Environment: real
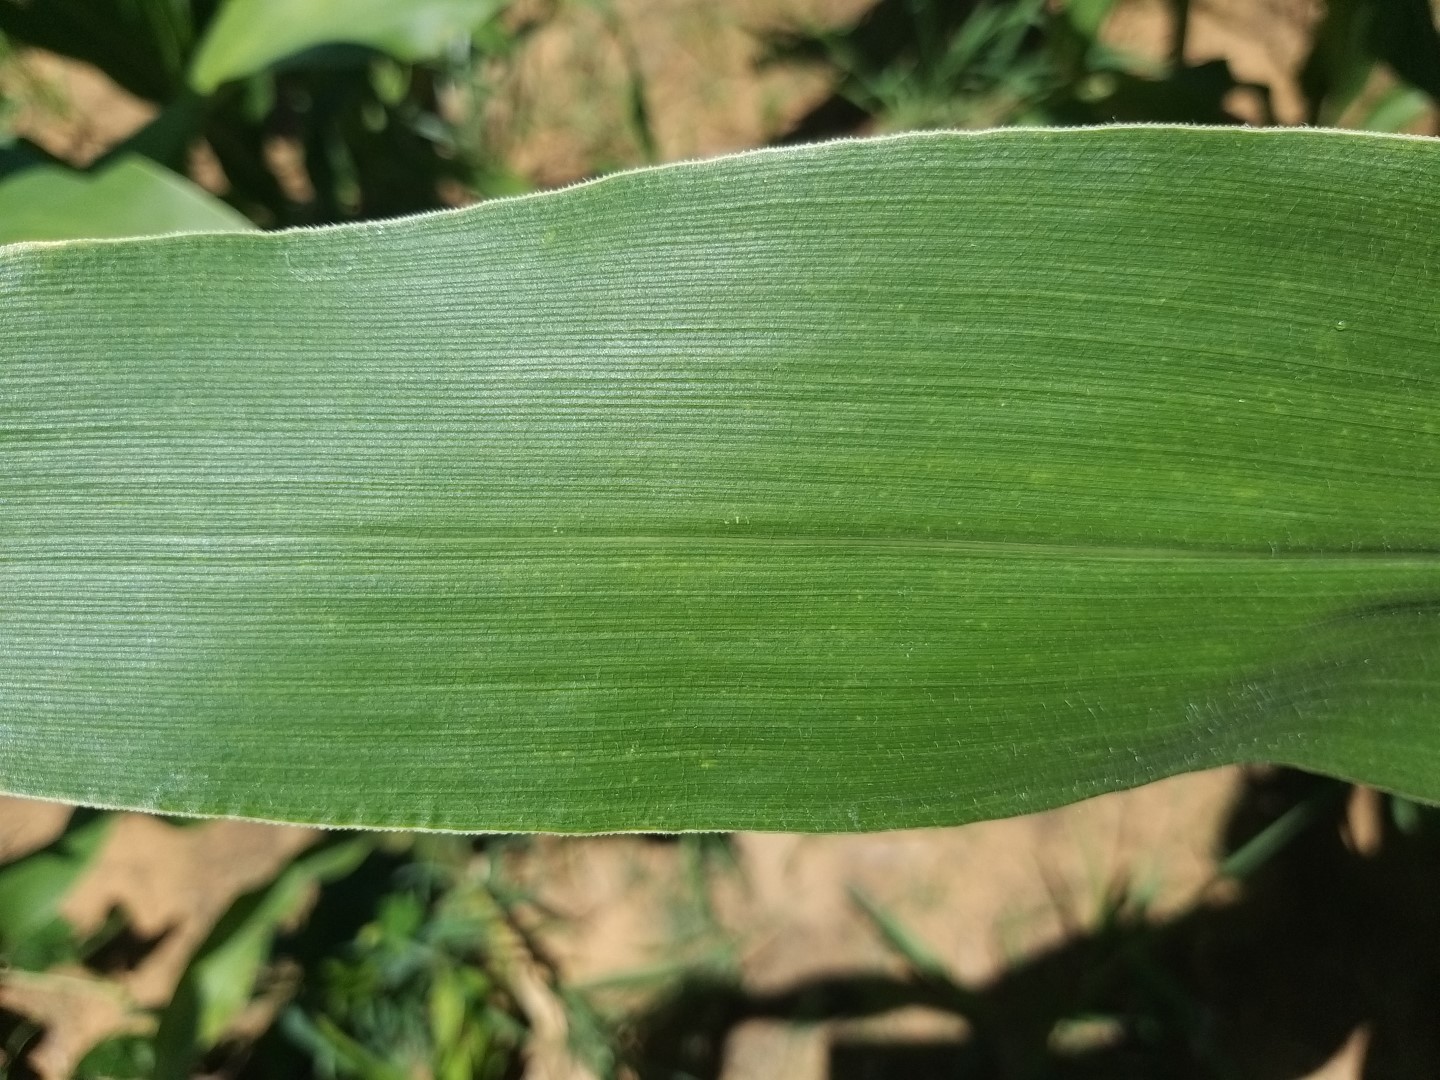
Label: healthy